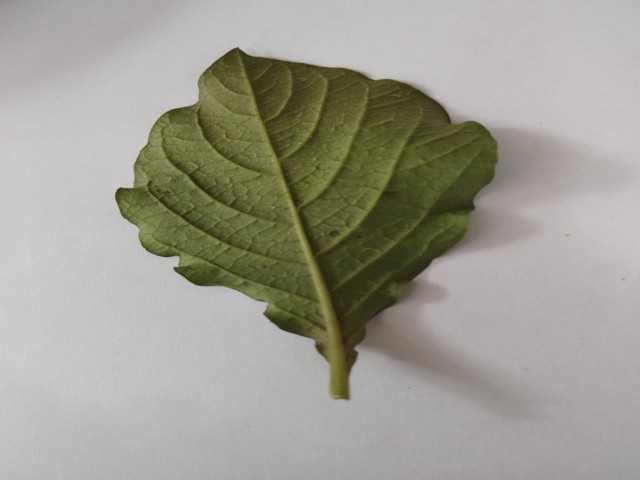
Plant: apang